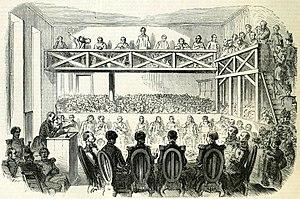
""Banc des accusés de l'assassinat du général Bréa et de son aide-de-camp""."
Cette page concerne l'année 1849 du calendrier grégorien.